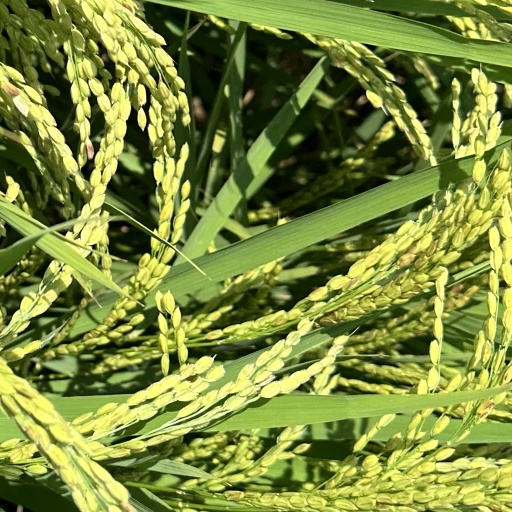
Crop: rice